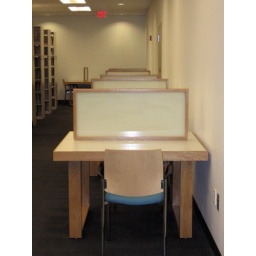
Carrels in the Library North building at Georgia State University in downtown Atlanta. The library buildings were recently renovated.